Mike Inez

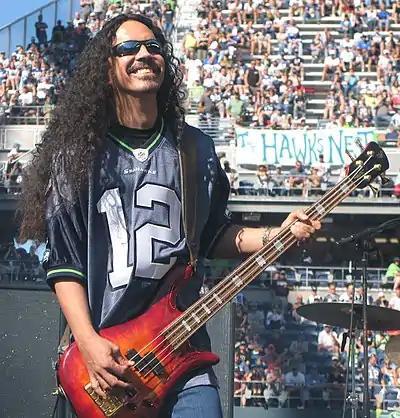

In 2005, Jerry Cantrell, Inez, and Sean Kinney reunited to perform a benefit concert in Seattle for victims of the tsunami disaster that struck South Asia in 2004. By 2006 Inez, along with the surviving members of Alice in Chains, Jerry Cantrell and Sean Kinney, set out for a world tour with various guest singers to fill in for the late Layne Staley. The main singer for the band's tour was William DuVall. The band was also featured on "Decades of Rock: Heart and Friends" where they performed "Would?" with Phil Anselmo and "Rooster" with William DuVall. DuVall would go on to be made the permanent singer of the group, which has since released three studio albums with Duvall and toured extensively since 2006.